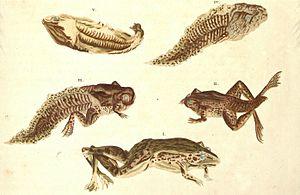
Pseudis paradoxa, la Grenouille paradoxale, est une espèce d'amphibiens de la famille des Hylidae.